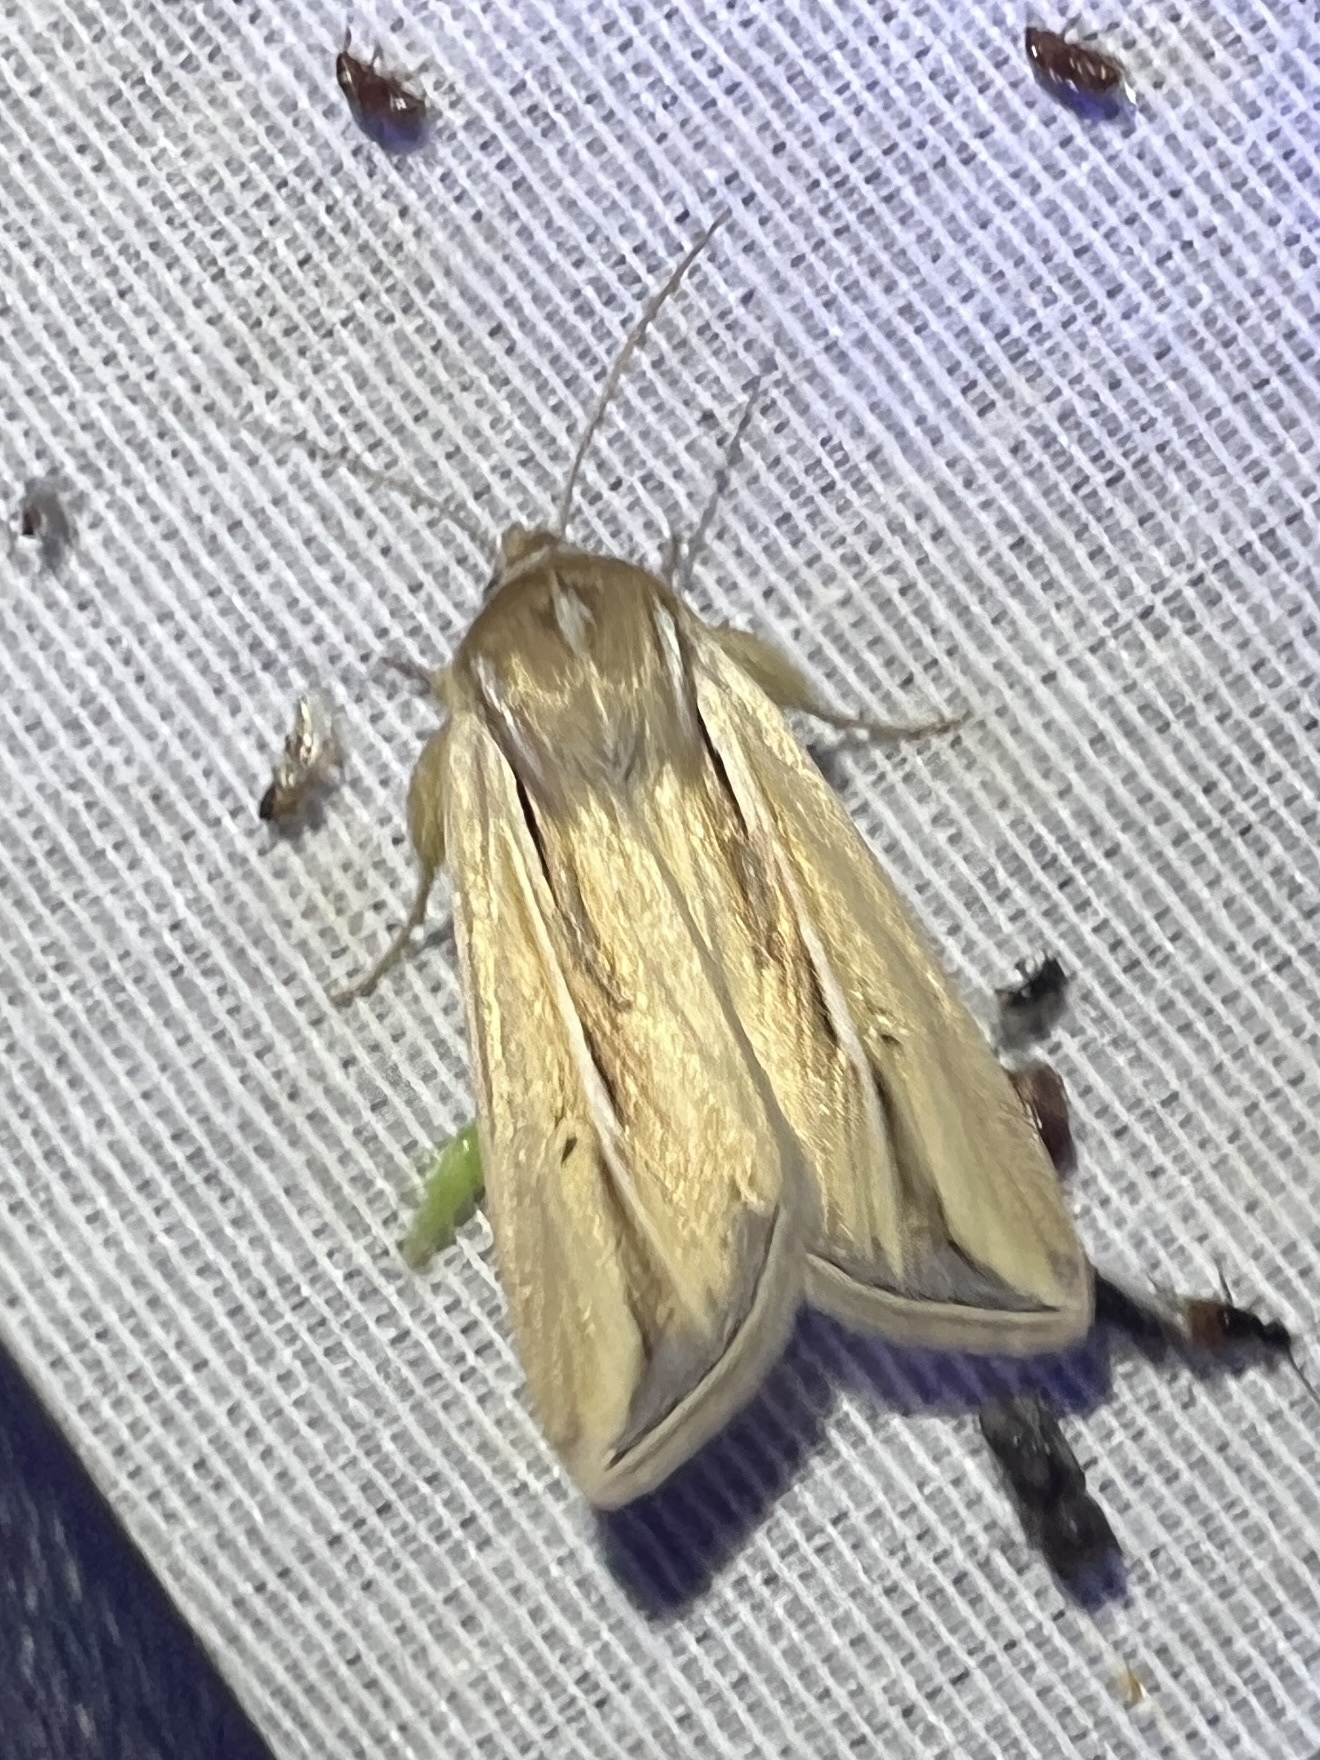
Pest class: wheathead_armyworm_Dargida_diffusa